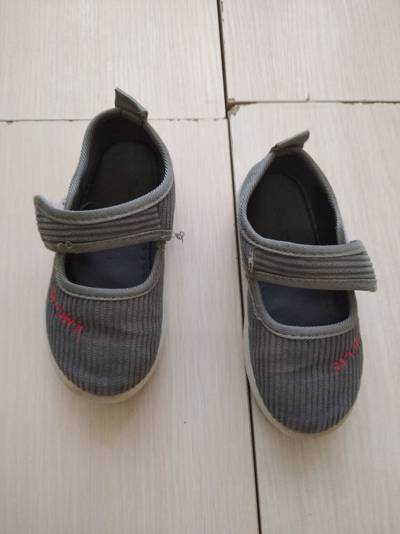
Waste category: shoes